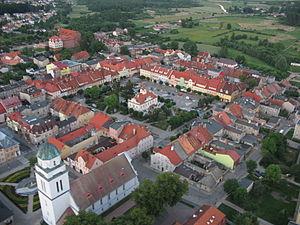
Działdowo est une ville du sud-ouest de la voïvodie de Varmie-Mazurie en Pologne. Sa population était de 20 822 habitants au 31 décembre 2008.